Carl Julius Bernhard von Bohlen

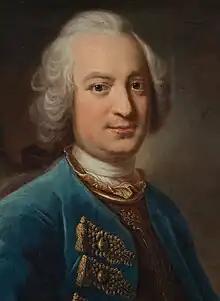
Portrait by Johan Henrik Scheffel, .

Carl Julius Bernhard von Bohlen (17 January 1738 – 10 January 1813) was a German nobleman and Lieutenant General of the Swedish Cavalry.